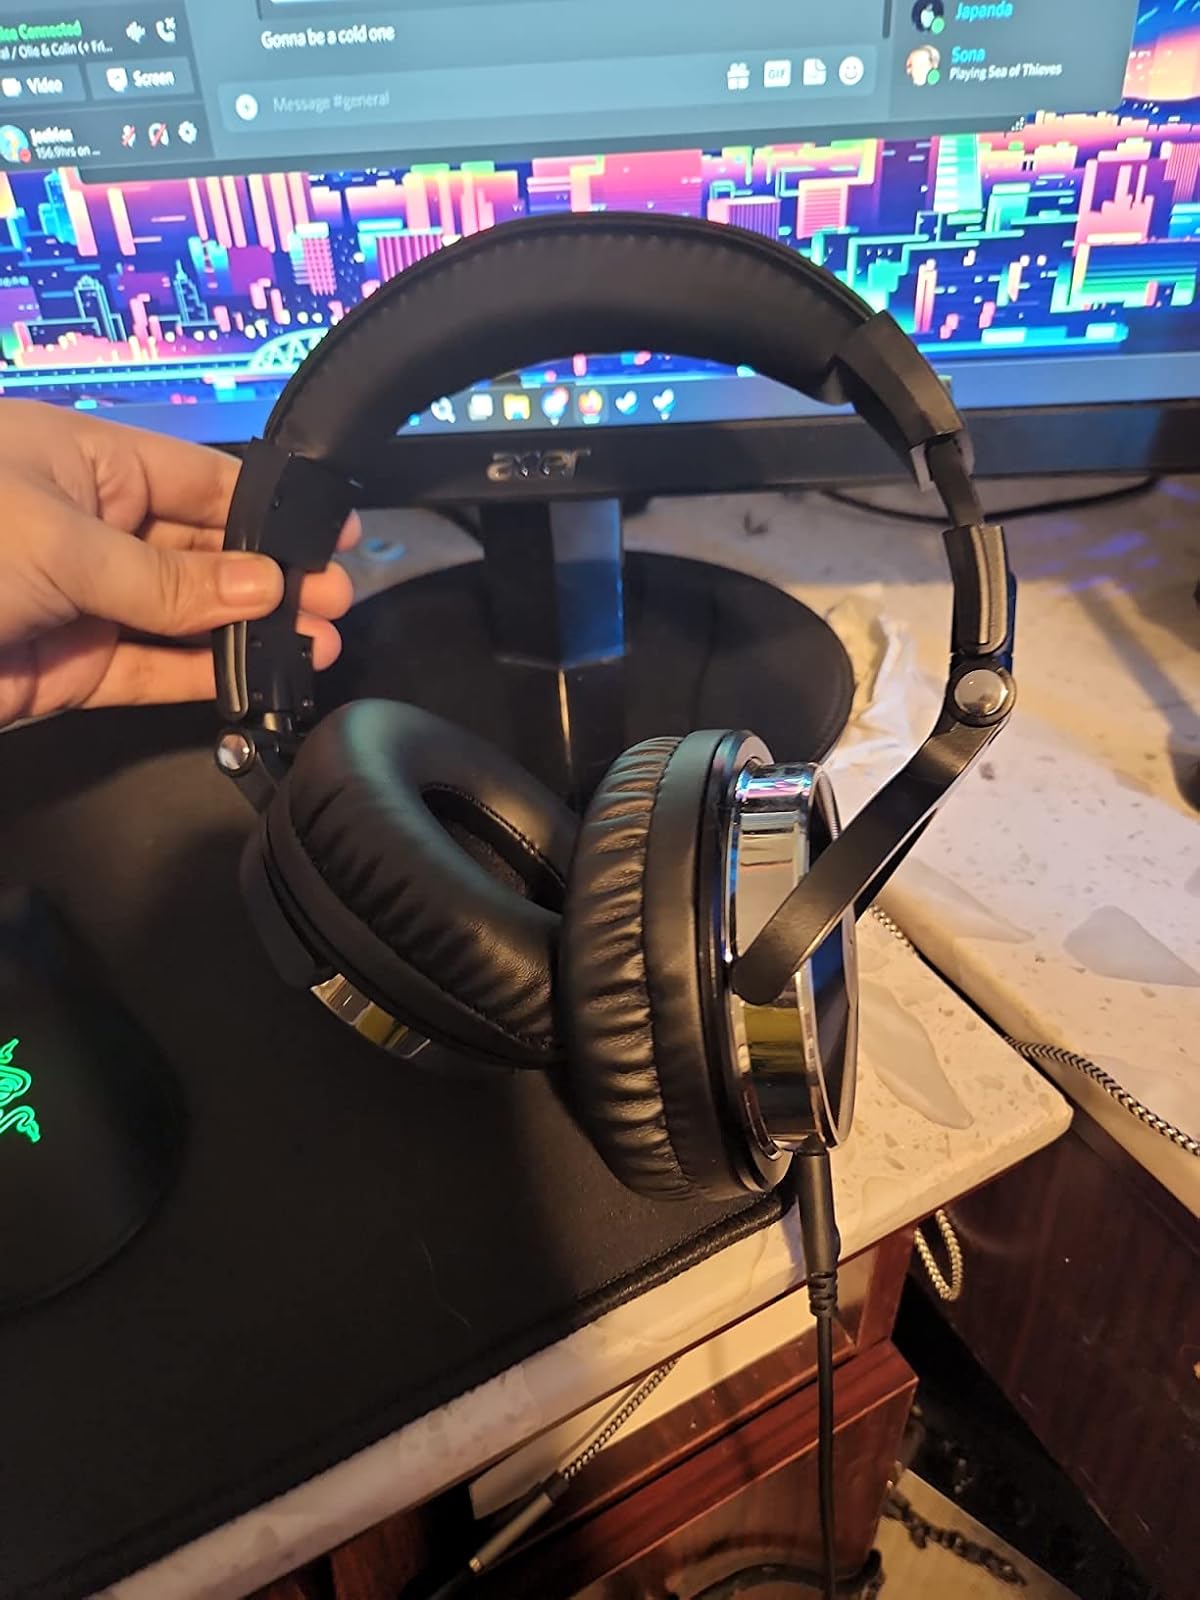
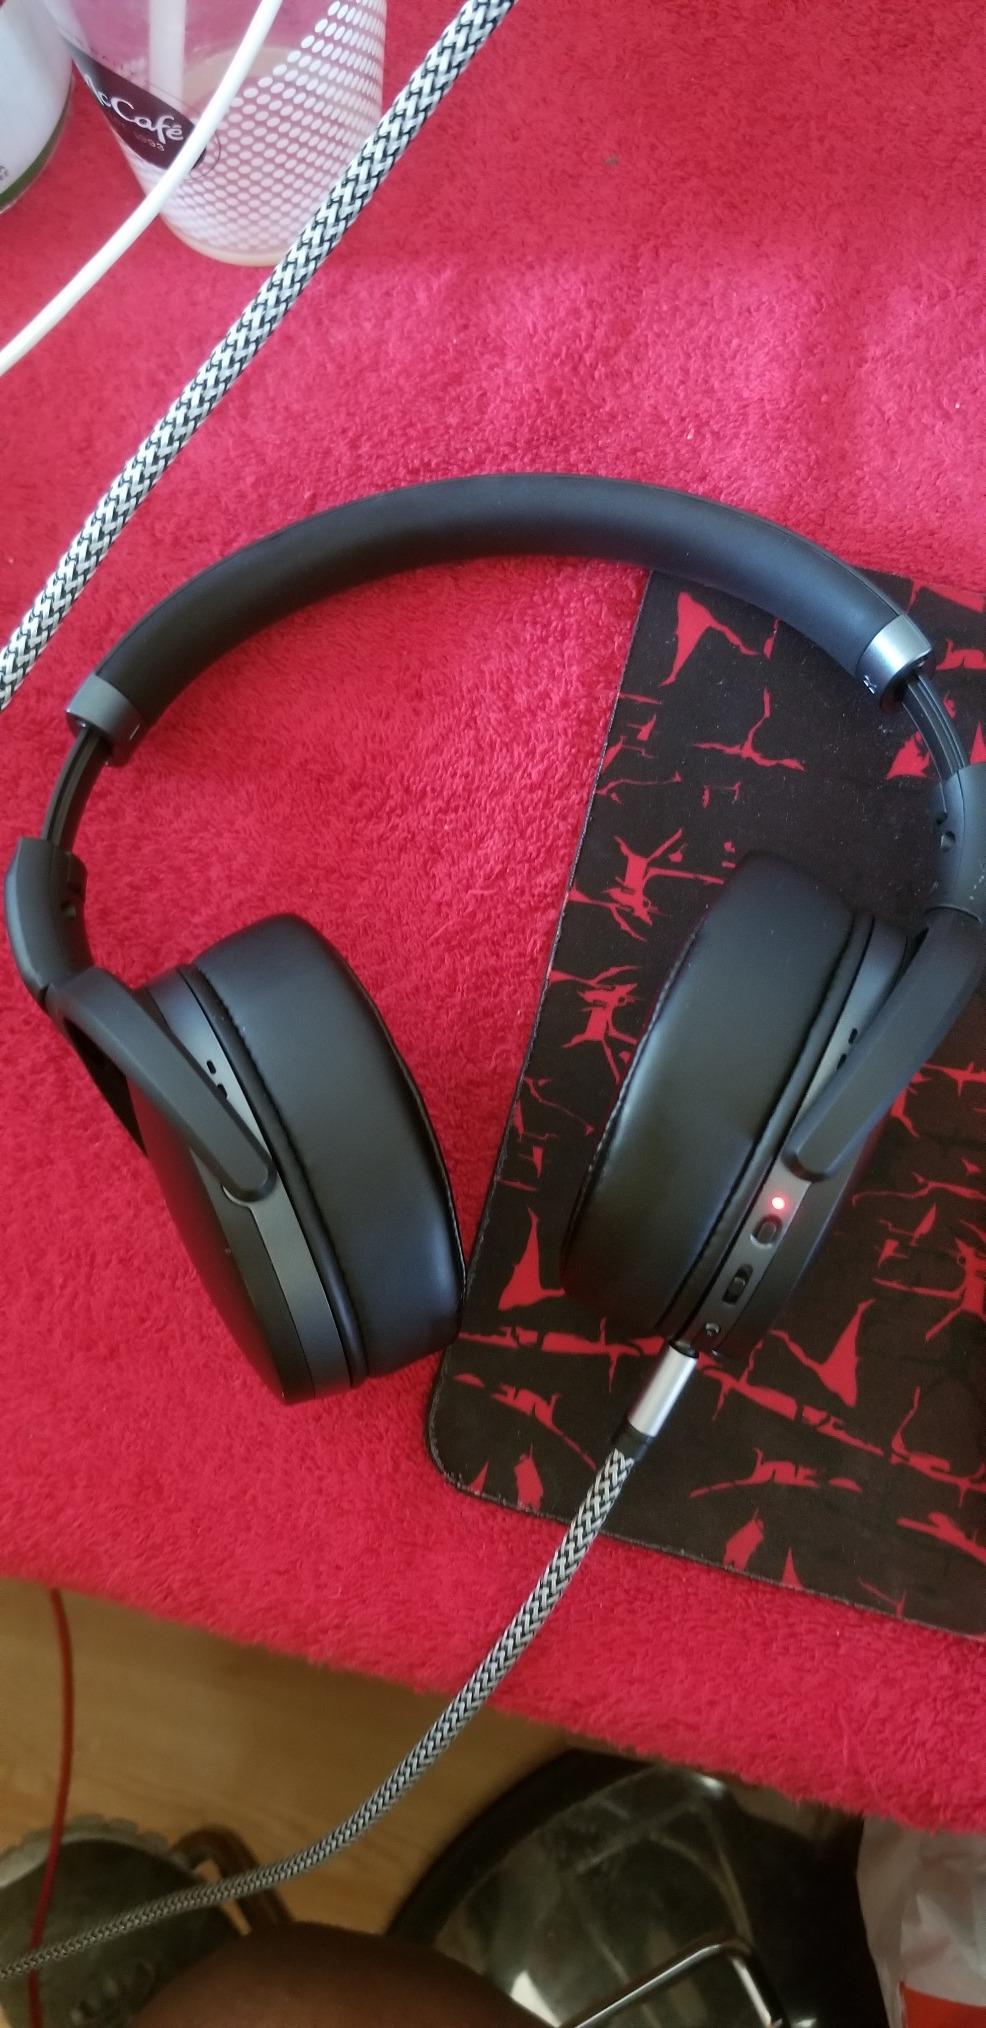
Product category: headphones
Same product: no